Black Hawk War

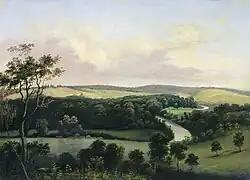
An 1857 painting of the battlefield at Horseshoe Bend

Responding to this attack, militia Colonel Henry Dodge gathered a force of twenty-nine mounted volunteers and set out in pursuit of the attackers. On June 16, Dodge and his men cornered about eleven of the raiders at a bend in the Pecatonica River. In a brief battle, the Americans killed and scalped all of the Natives. The Battle of Horseshoe Bend (or Battle of Pecatonica) was the first real American victory in the war, and helped restore public confidence in the volunteer militia force.